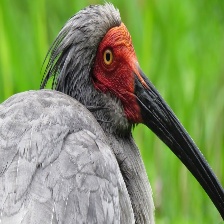
Species: ASIAN CRESTED IBIS
Scientific name: NIPPONIA NIPPON